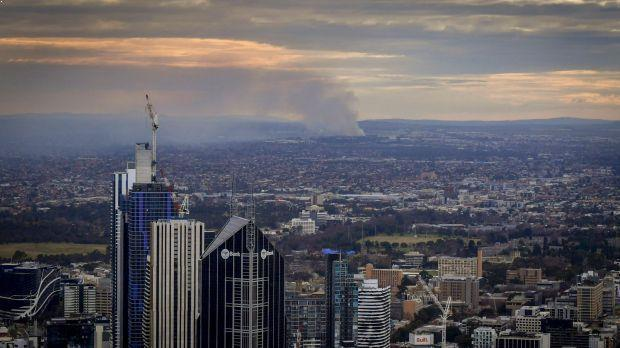
Fire: no
Smoke: yes